Mighty Jill Off

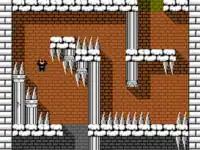
In "Mighty Jill Off", Jill can be defeated in one hit by several obstacles, including spikes as shown here. She is able to slow her descent mid-air to hover over spikes, which allows her to get through tight, spiked passageways.

"Mighty Jill Off" incorporates several BDSM themes. It stars a submissive lesbian named Jill who has a boot fetish. She is kicked to the bottom of her Queen's tower for acting like a "greedy slut". Jill attempts to climb back up the tower and return to her Queen; once there, she is given affection, constricted and gagged, and made to do it again.